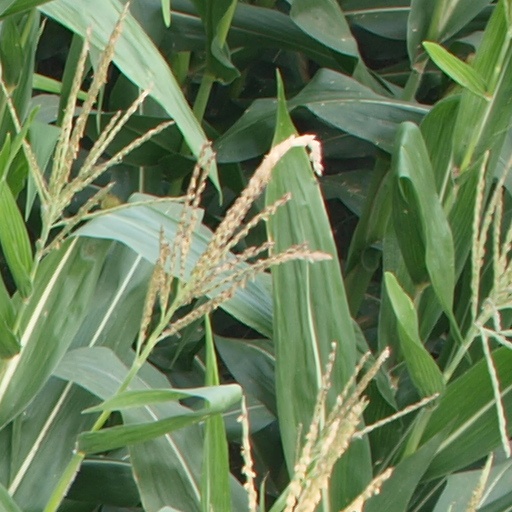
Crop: maize; corn